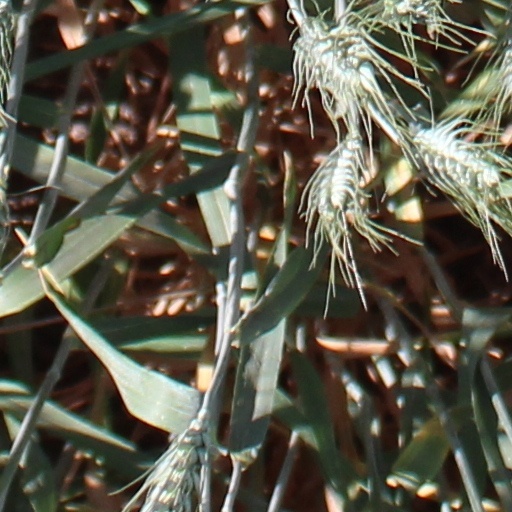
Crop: wheat